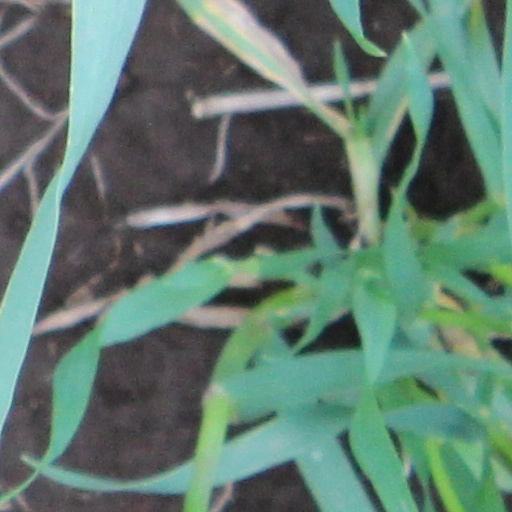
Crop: wheat